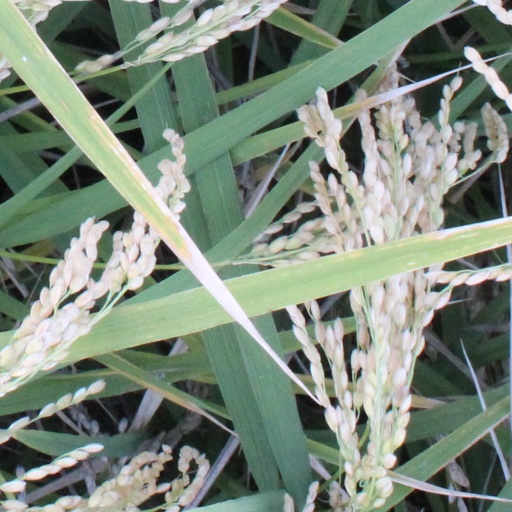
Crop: rice